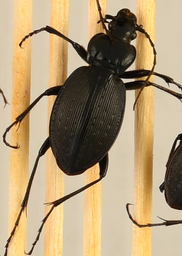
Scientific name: Carabus goryi
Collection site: Mountain Lake Biological Station NEON (MLBS), plot MLBS_009